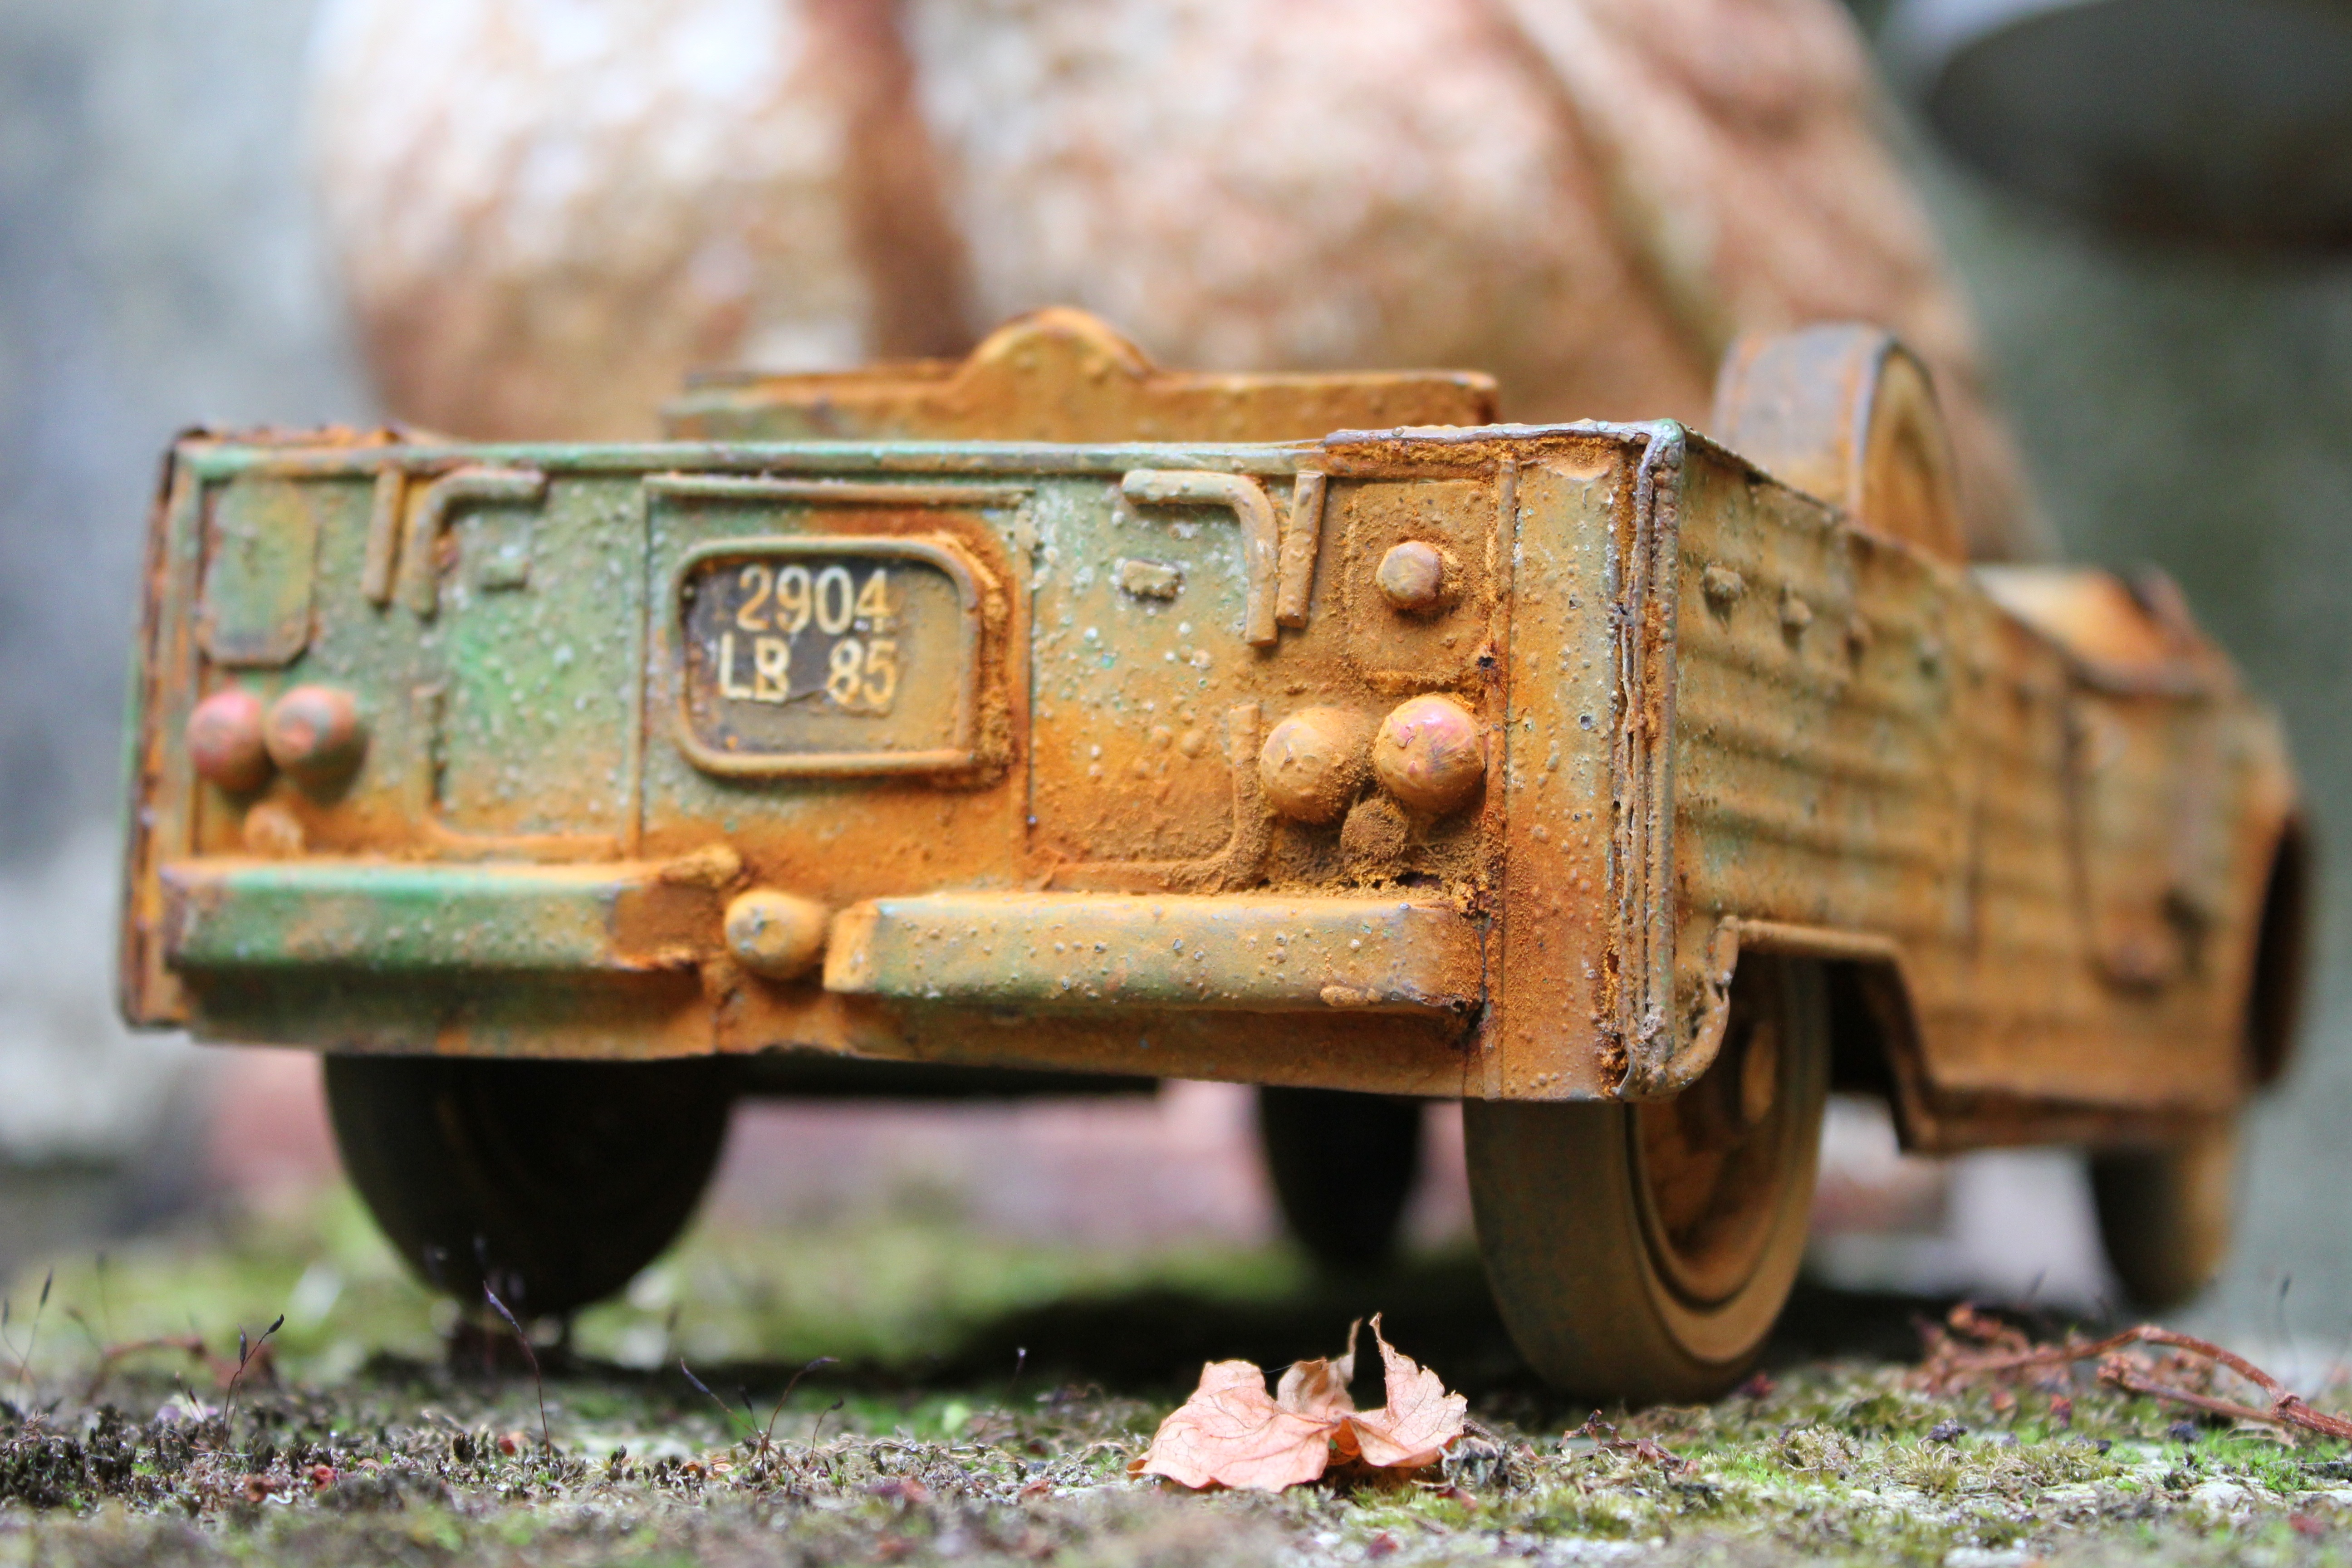
wood, car, rust, model, vehicle, weapon, cannon, firearm, mehari, scale model, gun accessory